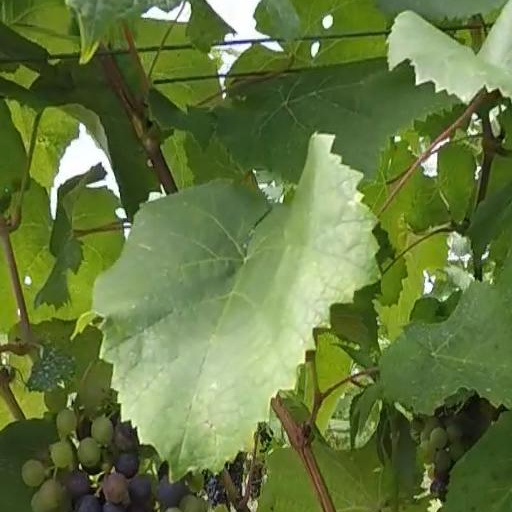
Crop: grape